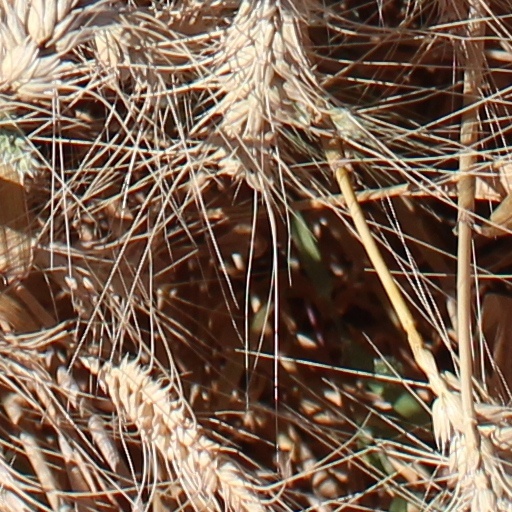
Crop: wheat